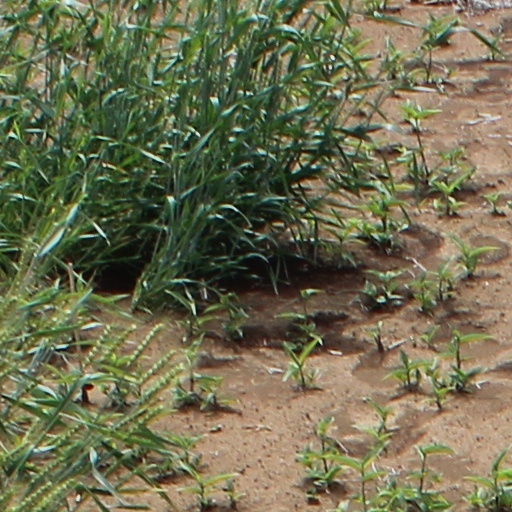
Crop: wheat